HMS Revenge (06)

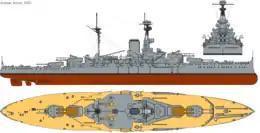
Illustration of "Revenge" as she appeared in 1916

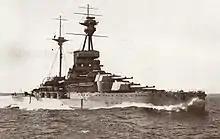
"Revenge", builder's photo

The "Revenge"-class ships were designed as slightly smaller, slower, and more heavily protected versions of the preceding s. As an economy measure they were intended to revert to the previous practice of using both fuel oil and coal, but First Sea Lord Jackie Fisher rescinded the decision for coal in October 1914. Still under construction, the ships were redesigned to employ oil-fired boilers that increased the power of the engines by over the original specification.